Joe Biden 2020 presidential campaign

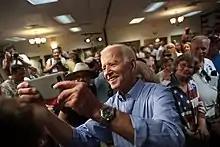
Campaigning in Marshalltown, Iowa

On April 26, 2019, Biden's campaign announced that they had raised $6.3 million in the first 24 hours, surpassing all other candidates' first 24-hour fundraising totals for the Democratic presidential nomination at that time. Biden's fundraising came from 128,000 unique contributors, equivalent to that of Beto O'Rourke's campaign, but about 40% lower than that of Bernie Sanders, who had 223,000 unique contributors in the first 24 hours of his campaign.